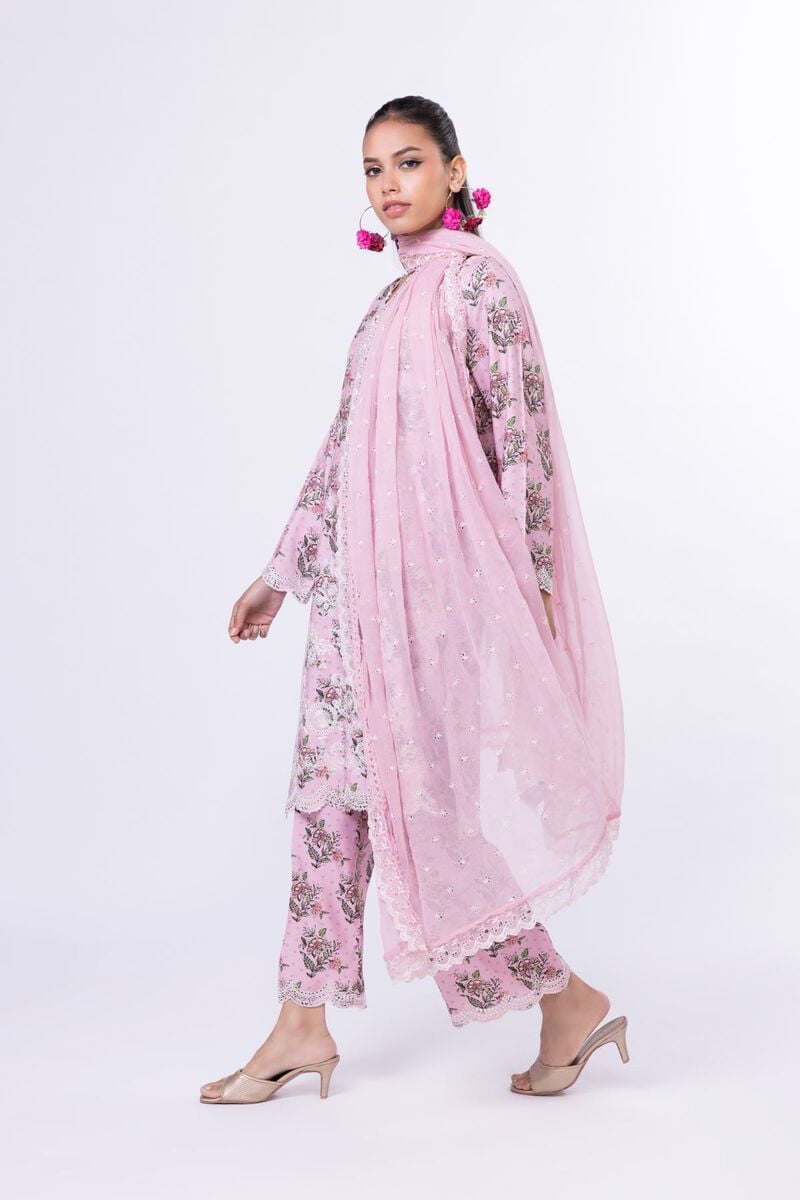
pink multi kurta pajamas